Dorry Segev

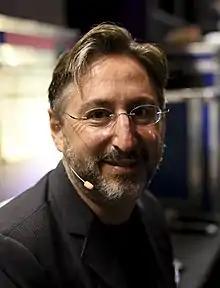
Segev at the Web Summit in 2021

Dorry L. Segev is the head of the Center for Surgical and Transplant Applied Research at NYU Langone Health. Previously he served as the Marjory K. and Thomas Pozefsky Professor of Surgery at Johns Hopkins School of Medicine, professor of epidemiology at Johns Hopkins Bloomberg School of Public Health, and associate vice chair of the Department of Surgery at Johns Hopkins Hospital. He has made significant contributions to the field of transplantation, including developing a mathematical model to facilitate a nationwide kidney paired donation program, both in the US and Canada. He is also known for his role in getting the HIV Organ Policy Equity Act (or HOPE Act) signed into law.